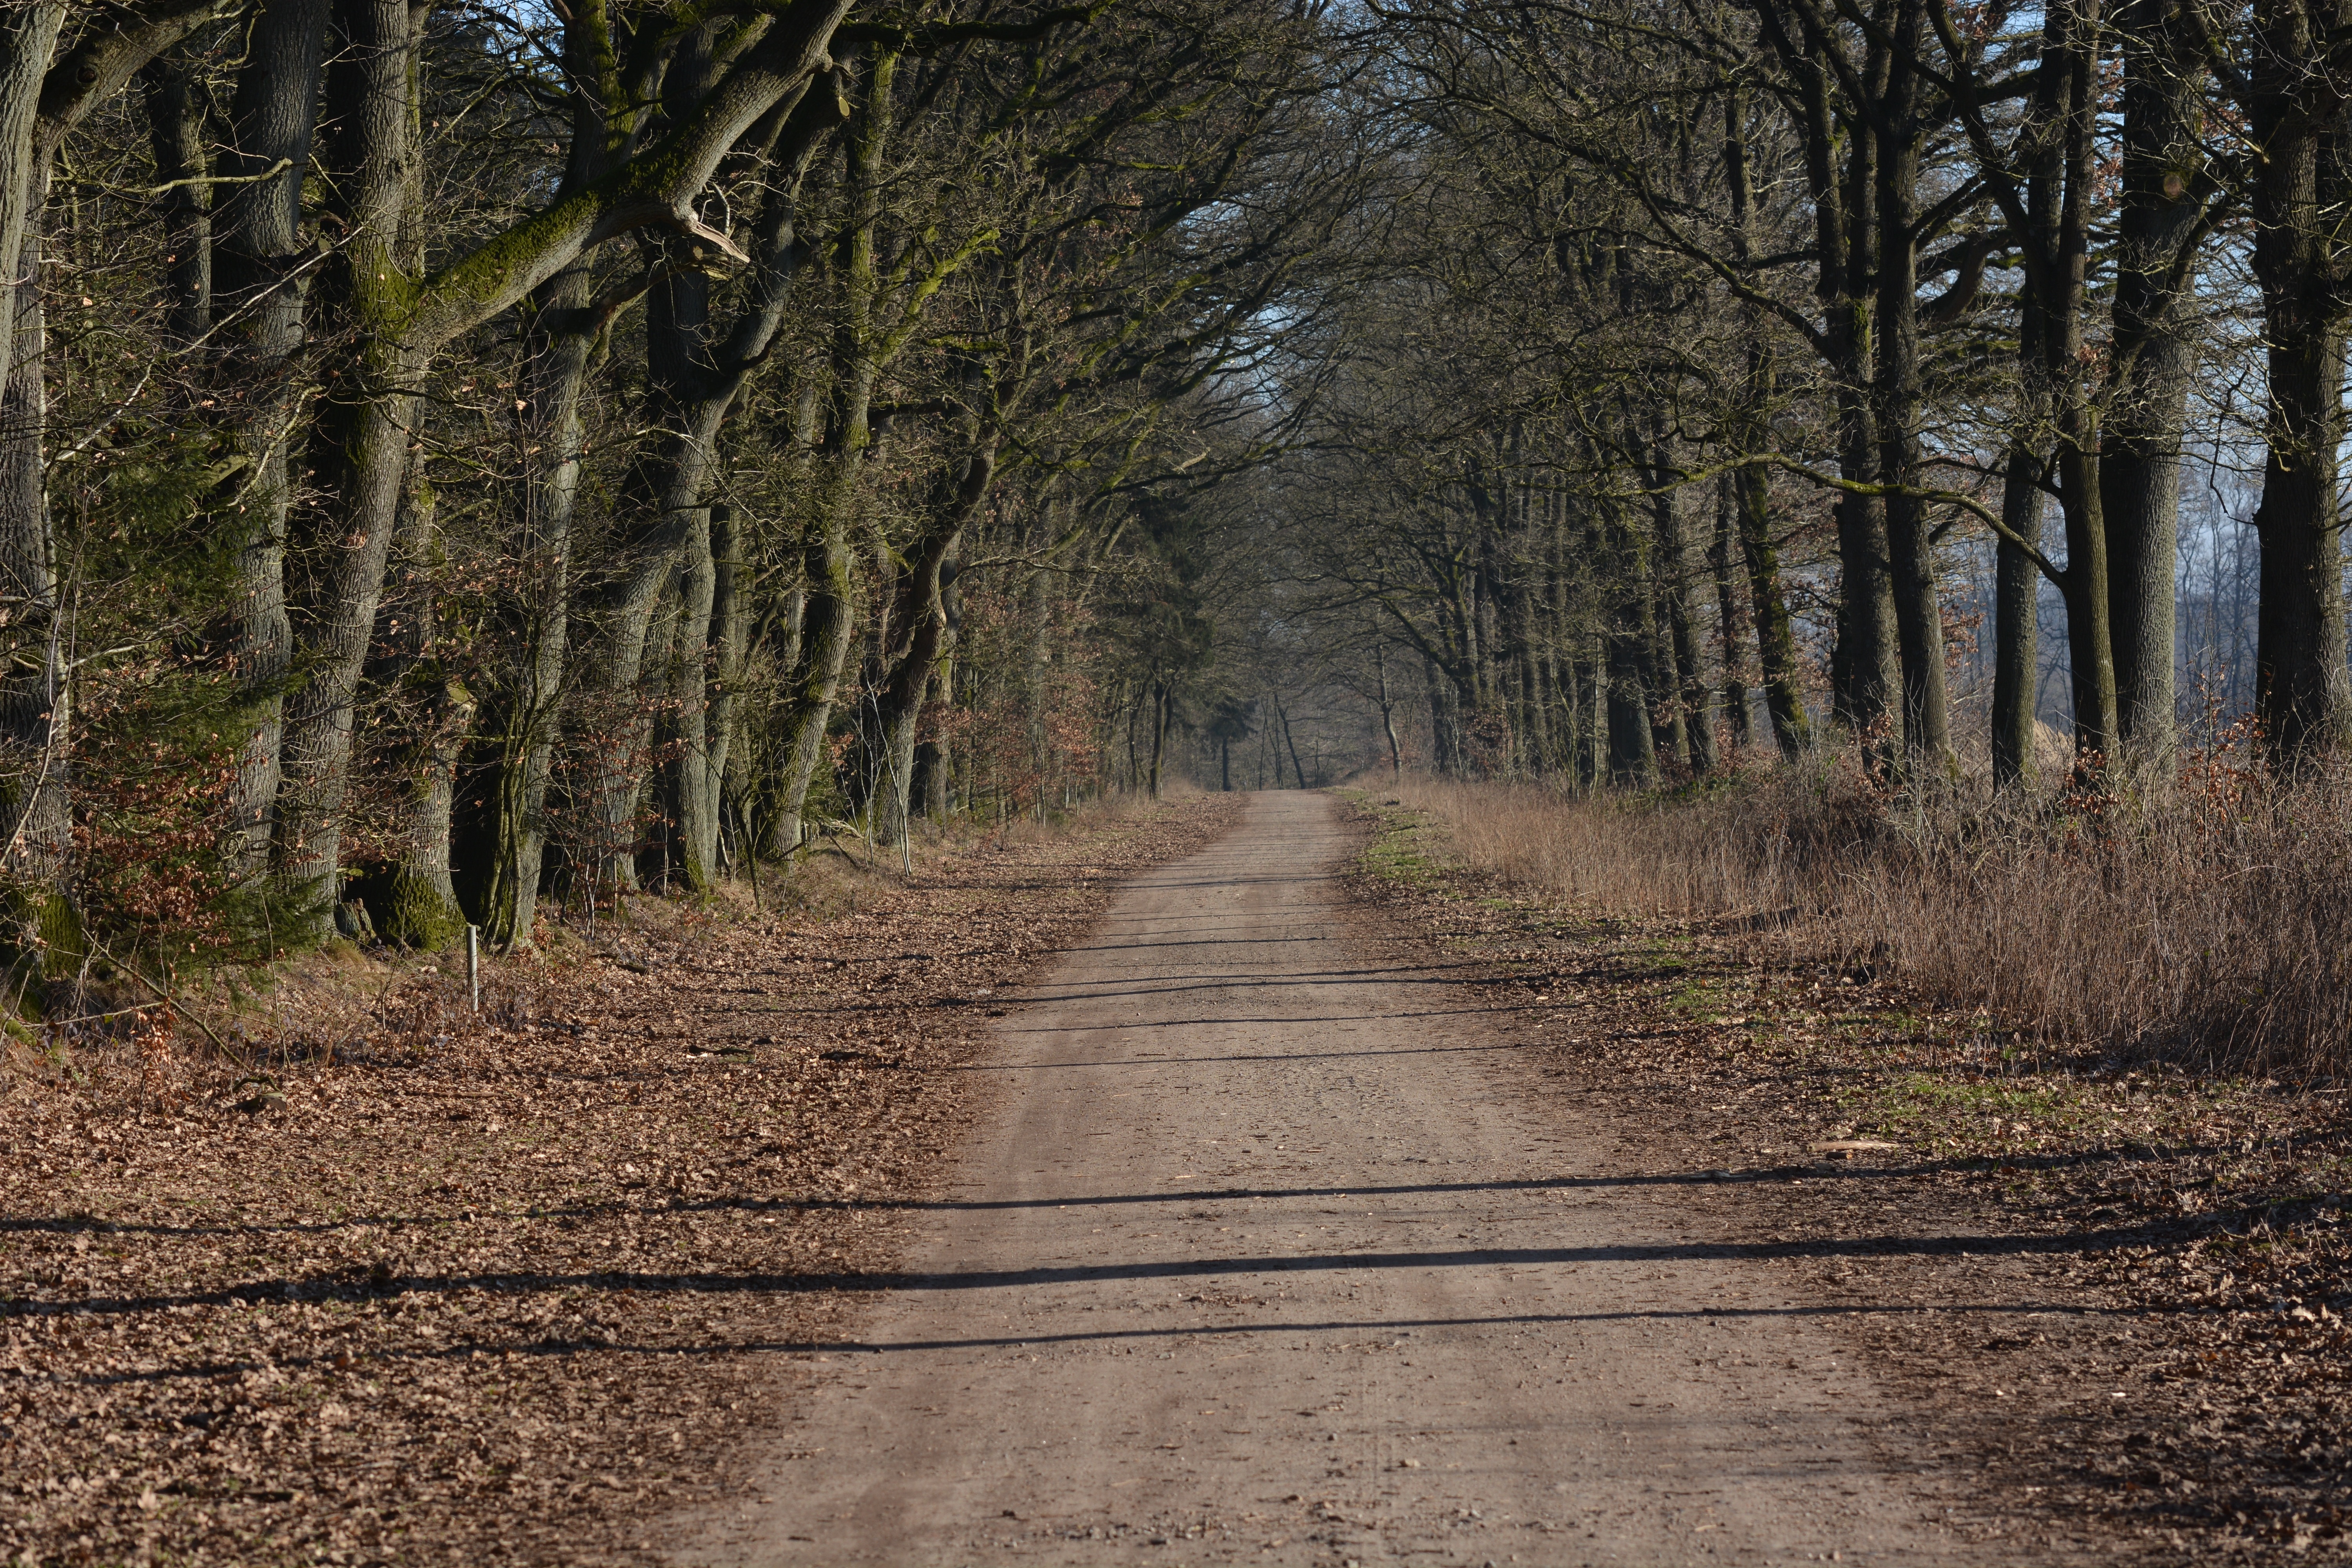
landscape, tree, nature, forest, grass, wilderness, winter, plant, trail, sunlight, morning, leaf, autumn, season, woodland, habitat, away, forest path, rural area, alter weg, natural environment, atmospheric phenomenon, woody plant, m chsweg